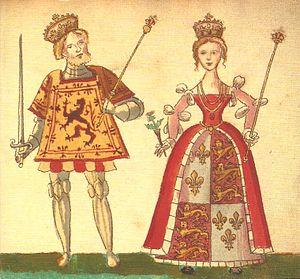
Jeanne Beaufort, née vers 1404 et morte le 15 juillet 1445, est une noble anglaise, reine d'Écosse par son mariage avec le roi Jacques Iᵉʳ Stuart. De 1437 à 1439, elle a été régente d'Écosse au début de la minorité de son fils Jacques II.
Cette page donne la liste des conjoints des souverains écossais. Les épouses des rois d'Écosse, majoritaires, ont toutes reçu le titre de reine. Mais il y a aussi quelques hommes, dont les titres ont varié selon les circonstances du règne de leurs conjoints : certains ont reçu le titre de roi, d'autre celui de prince d'Écosse. Le terme de consort, aujourd'hui couramment utilisé en anglais pour désigner les époux des souverains, est inédit pour la période où l'Écosse existait en tant que royaume. Par commodité, on l'emploie parfois pour désigner essentiellement les époux des reines d'Écosse. Ce terme de « roi consort » est toutefois impropre pour la plupart d'entre eux, qui ont pleinement exercé le rôle de rois d'Écosse, jure uxoris, comme ce fut le cas notamment de François II de France. En 1707, les royaumes d'Angleterre et d'Écosse fusionnent pour devenir le royaume de Grande-Bretagne mettant fin à l'existence d'un royaume indépendant.